Arthur Wilson Stelfox

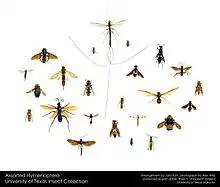
Assorted Hymenoptera. Arranged by Julia Suits, photographed by Alex Wild; Produced as part of the Insects Unlocked Project at The University of Texas at Austin.

Around 1908, amongst other work, Stelfox assisted with the Clare Island Survey, visiting the Island and the surrounding area on numerous occasions, researching and writing the section of the Survey Report on non-marine mollusks. In 1911 he published a paper in the Proceedings of the Royal Irish Academy and next year he was elected a member of that Academy. One of Stelfox's most influential papers on Mollusca was on the "Pisidium" fauna of the Grand Junction Canal which was published in 1918. This was regarded by Arthur Erskine Ellis as having "revolutionised the hitherto very unsatisfactory treatment of the genus...".